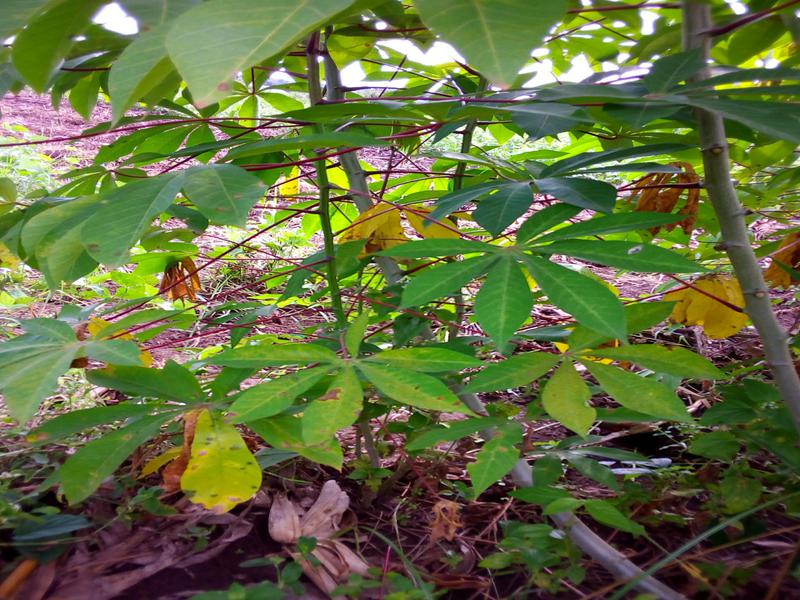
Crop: cassava
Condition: bacterial_blight